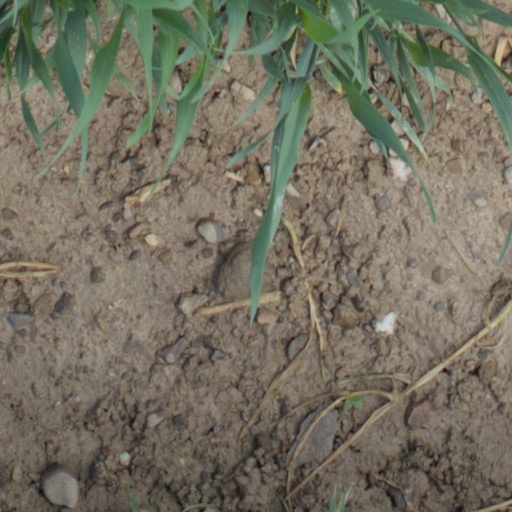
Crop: wheat